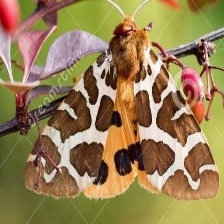
Species: GARDEN TIGER MOTH